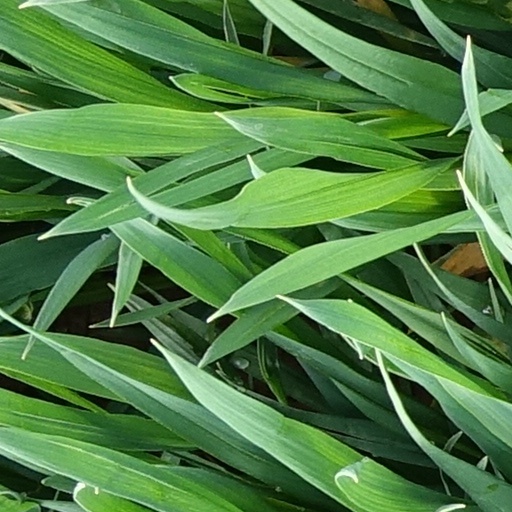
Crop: wheat